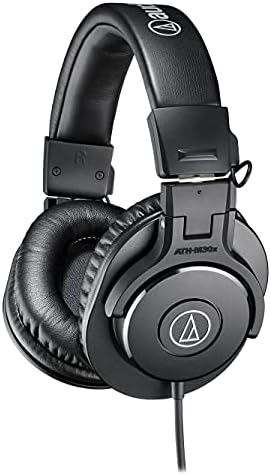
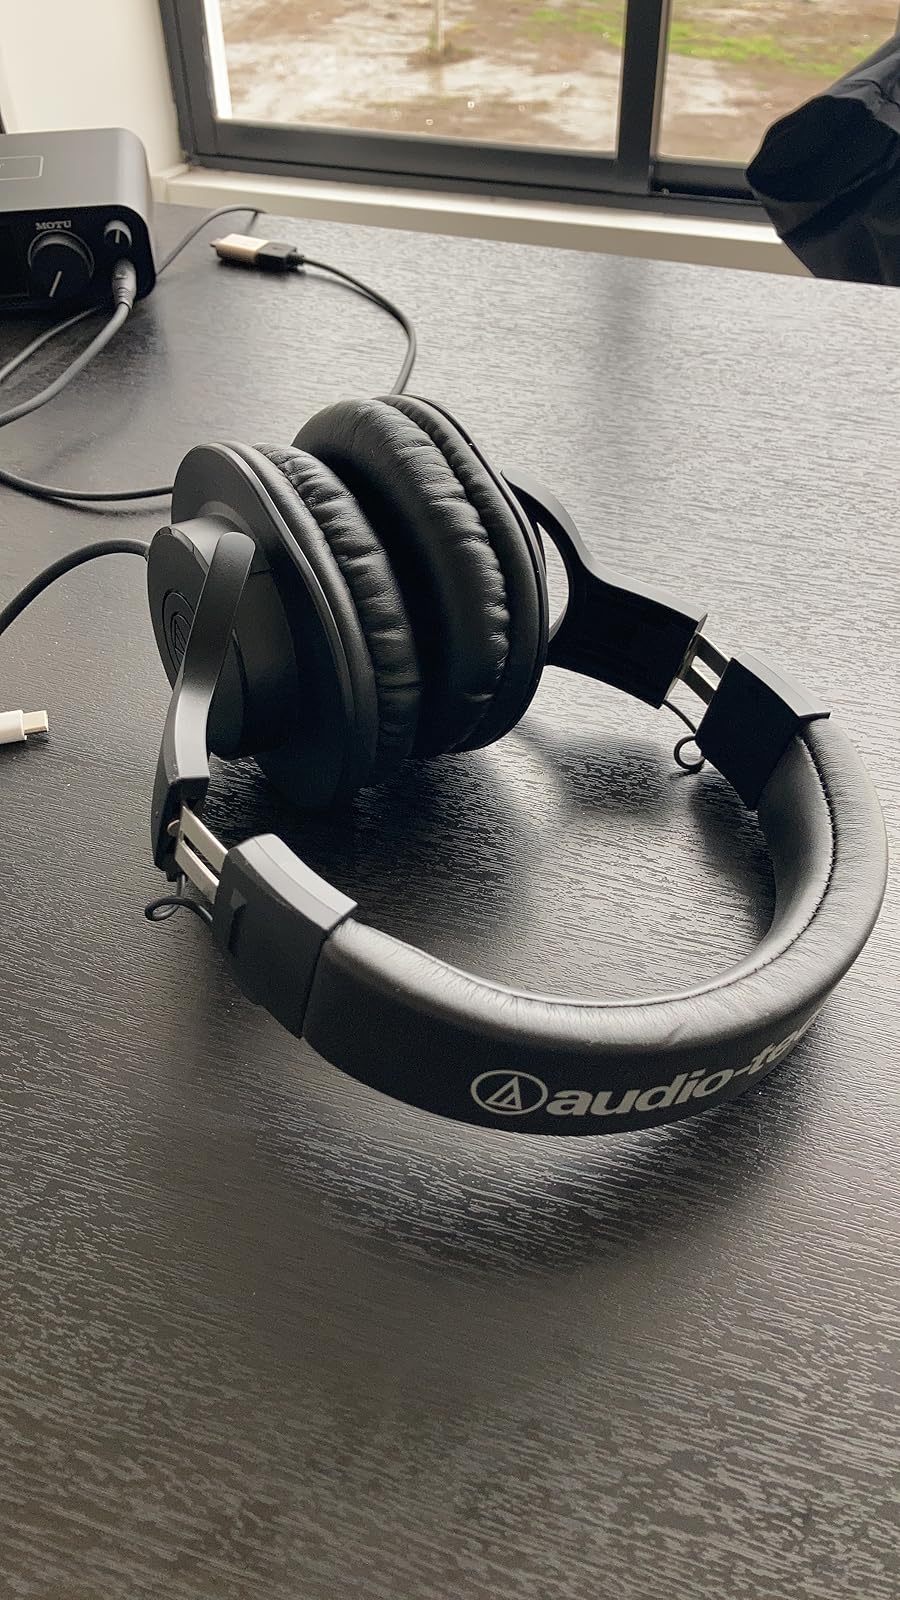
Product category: headphones
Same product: no